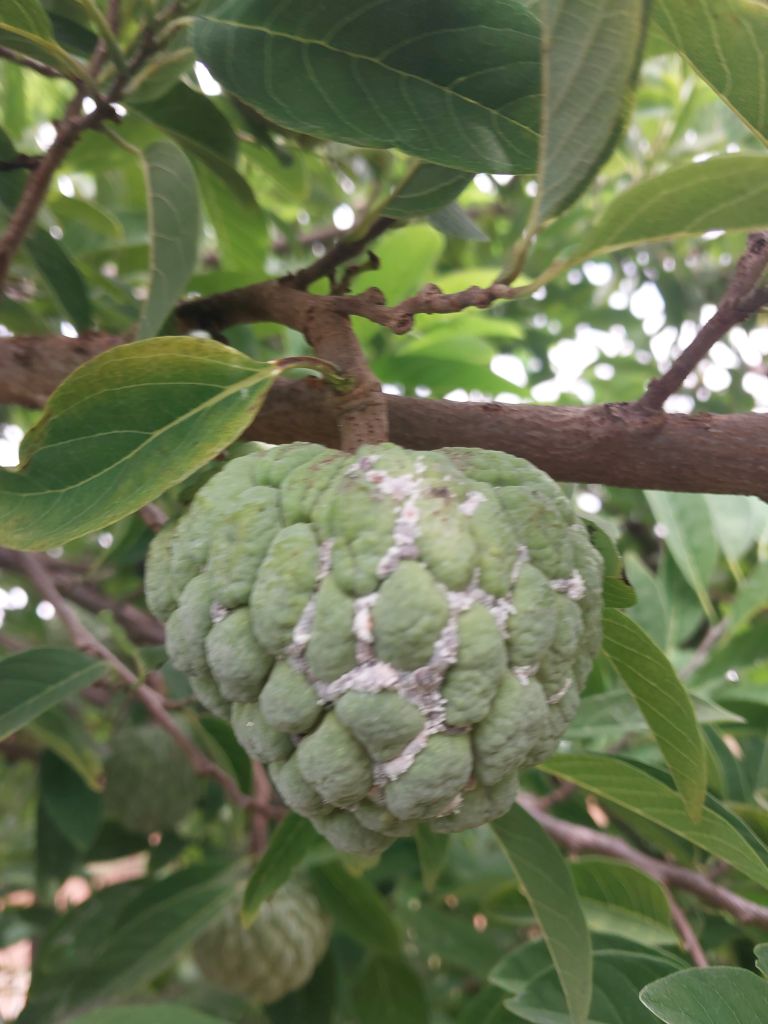
Disease label: Mealy Bug